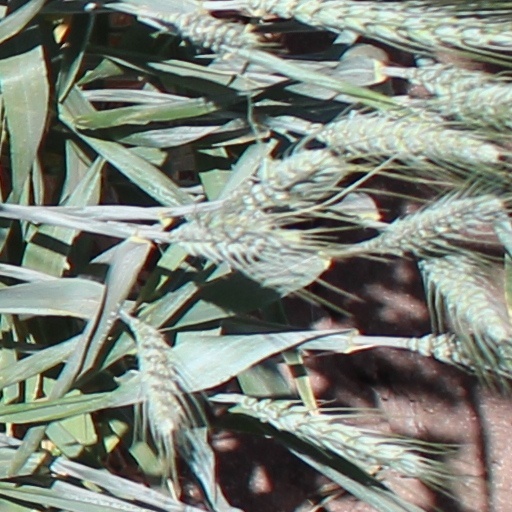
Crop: wheat